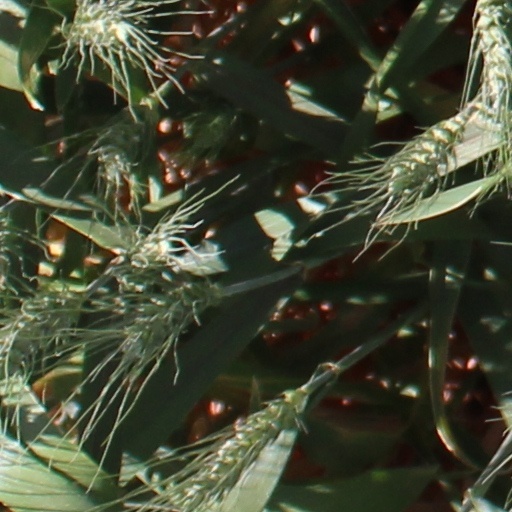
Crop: wheat